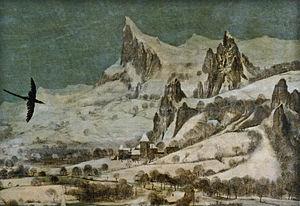
Les Chasseurs dans la neige est un tableau de Pieter Brueghel l'Ancien réalisé en 1565. C'est un exemple de la Renaissance flamande. L'œuvre est conservée au Kunsthistorisches Museum de Vienne, en Autriche. Le tableau mesure 117 cm sur 162 cm.